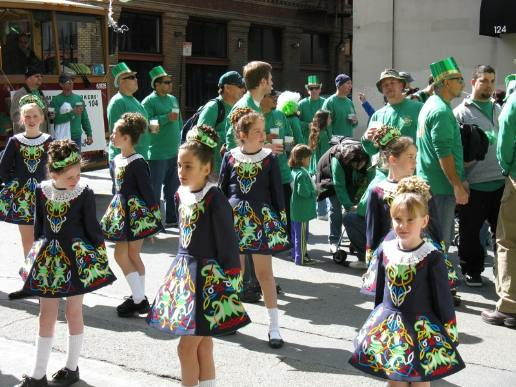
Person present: Yes